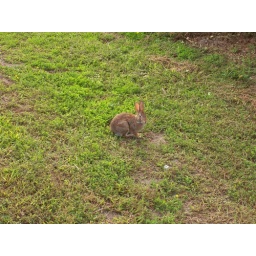
Some rabbits that were eating in the grass at the bus stop one day. Right behind me.